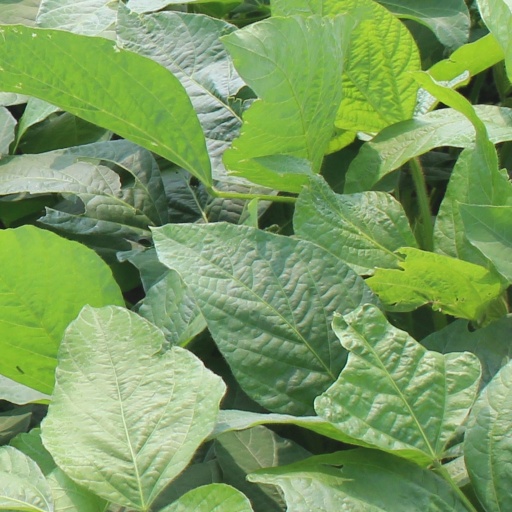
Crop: soybean